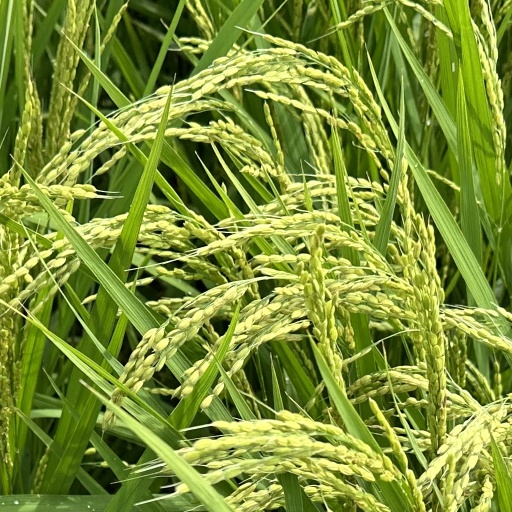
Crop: rice